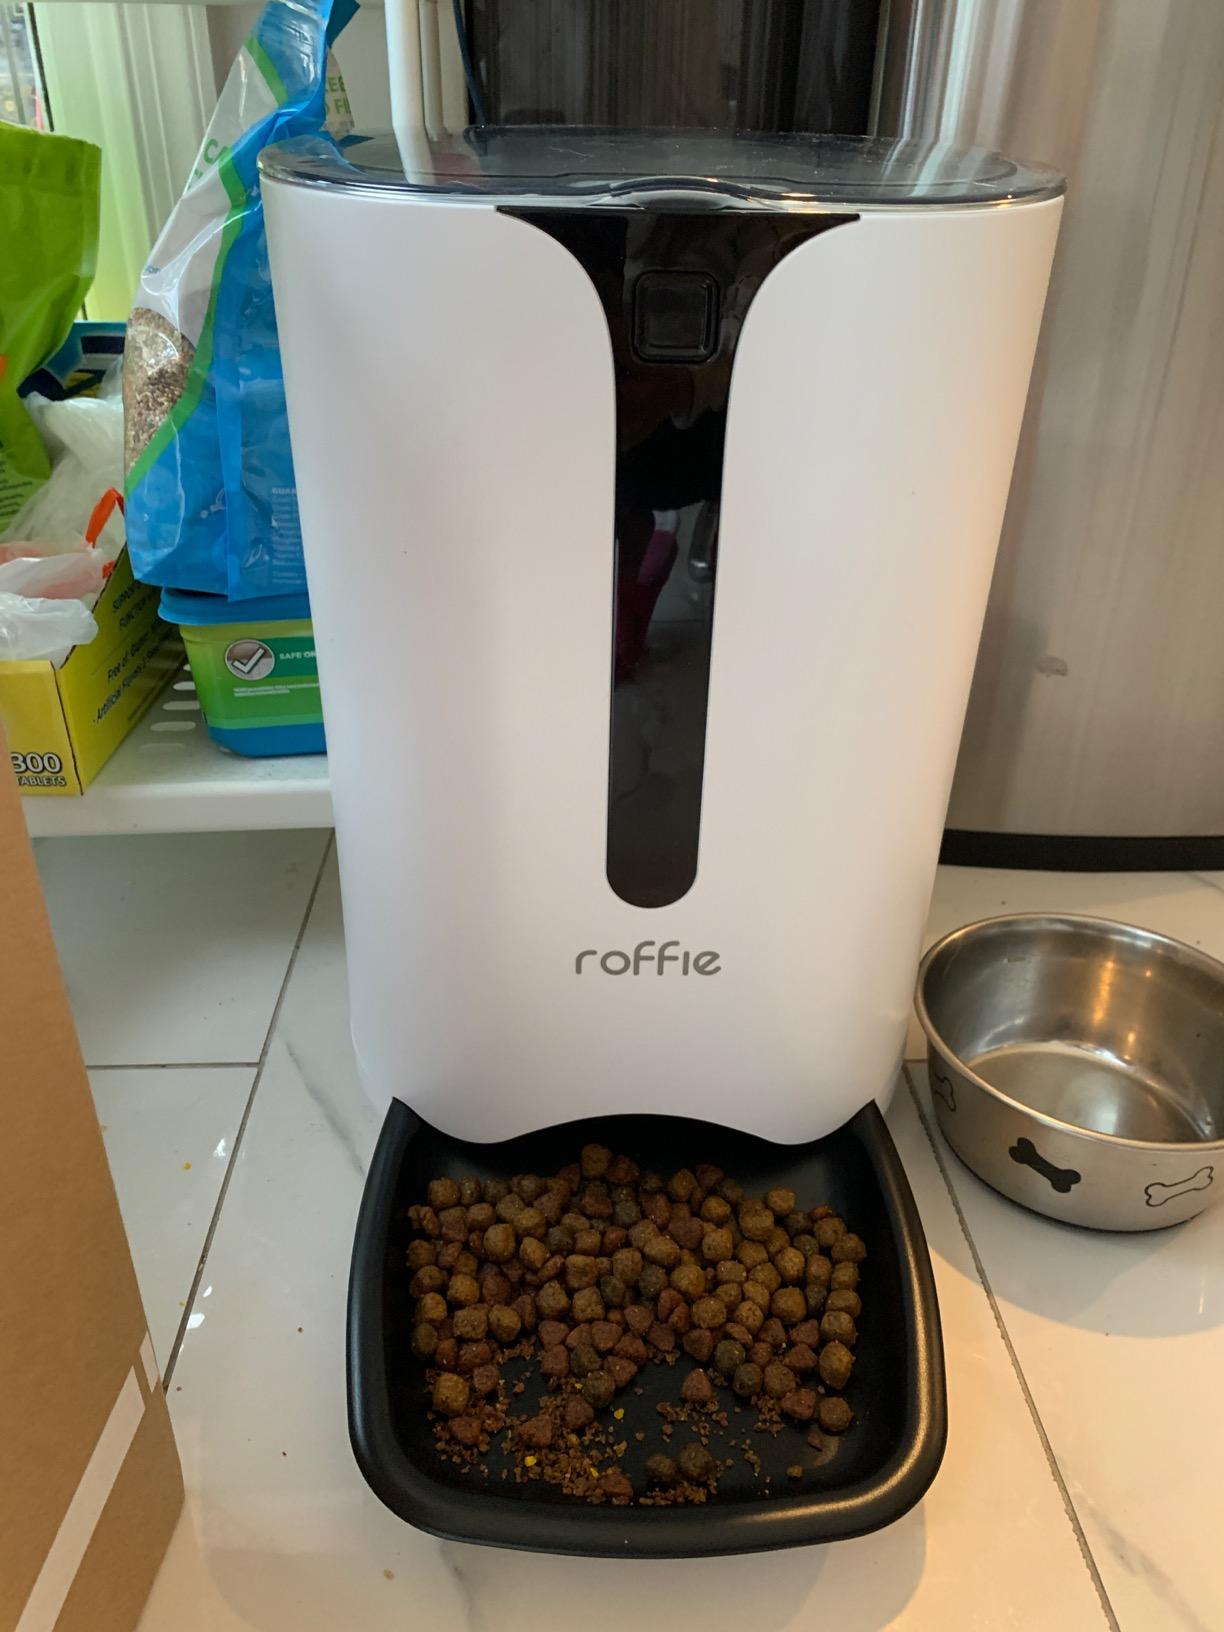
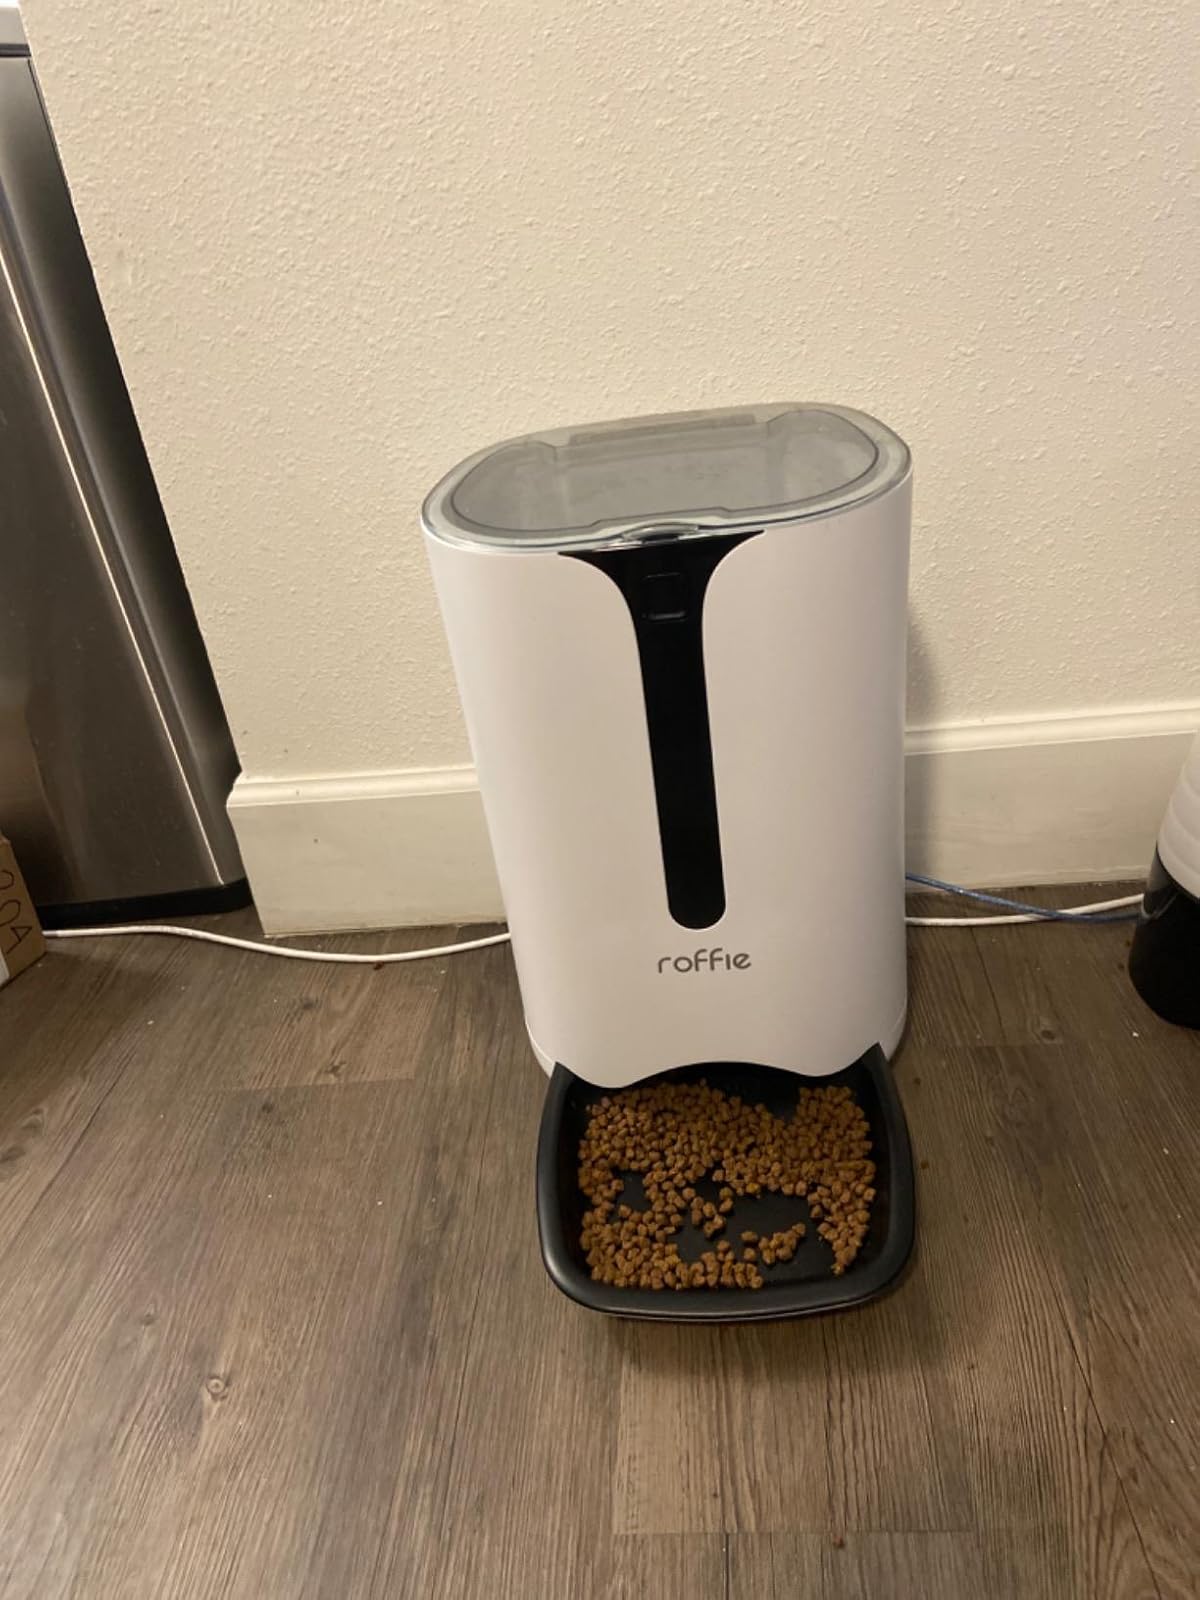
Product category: items_feeder
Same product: yes